2014 FIFA World Cup Group D

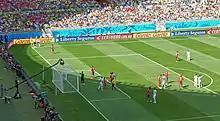
Take of a corner kick for England during the match

As England could no longer advance to the knockout stage, their manager Roy Hodgson made nine changes to the starting line-up with Frank Lampard captaining the side. The match finished goalless, and the draw was enough to confirm Costa Rica, which had already sealed their place in the knockout stage, as the group winners with seven points after three matches.